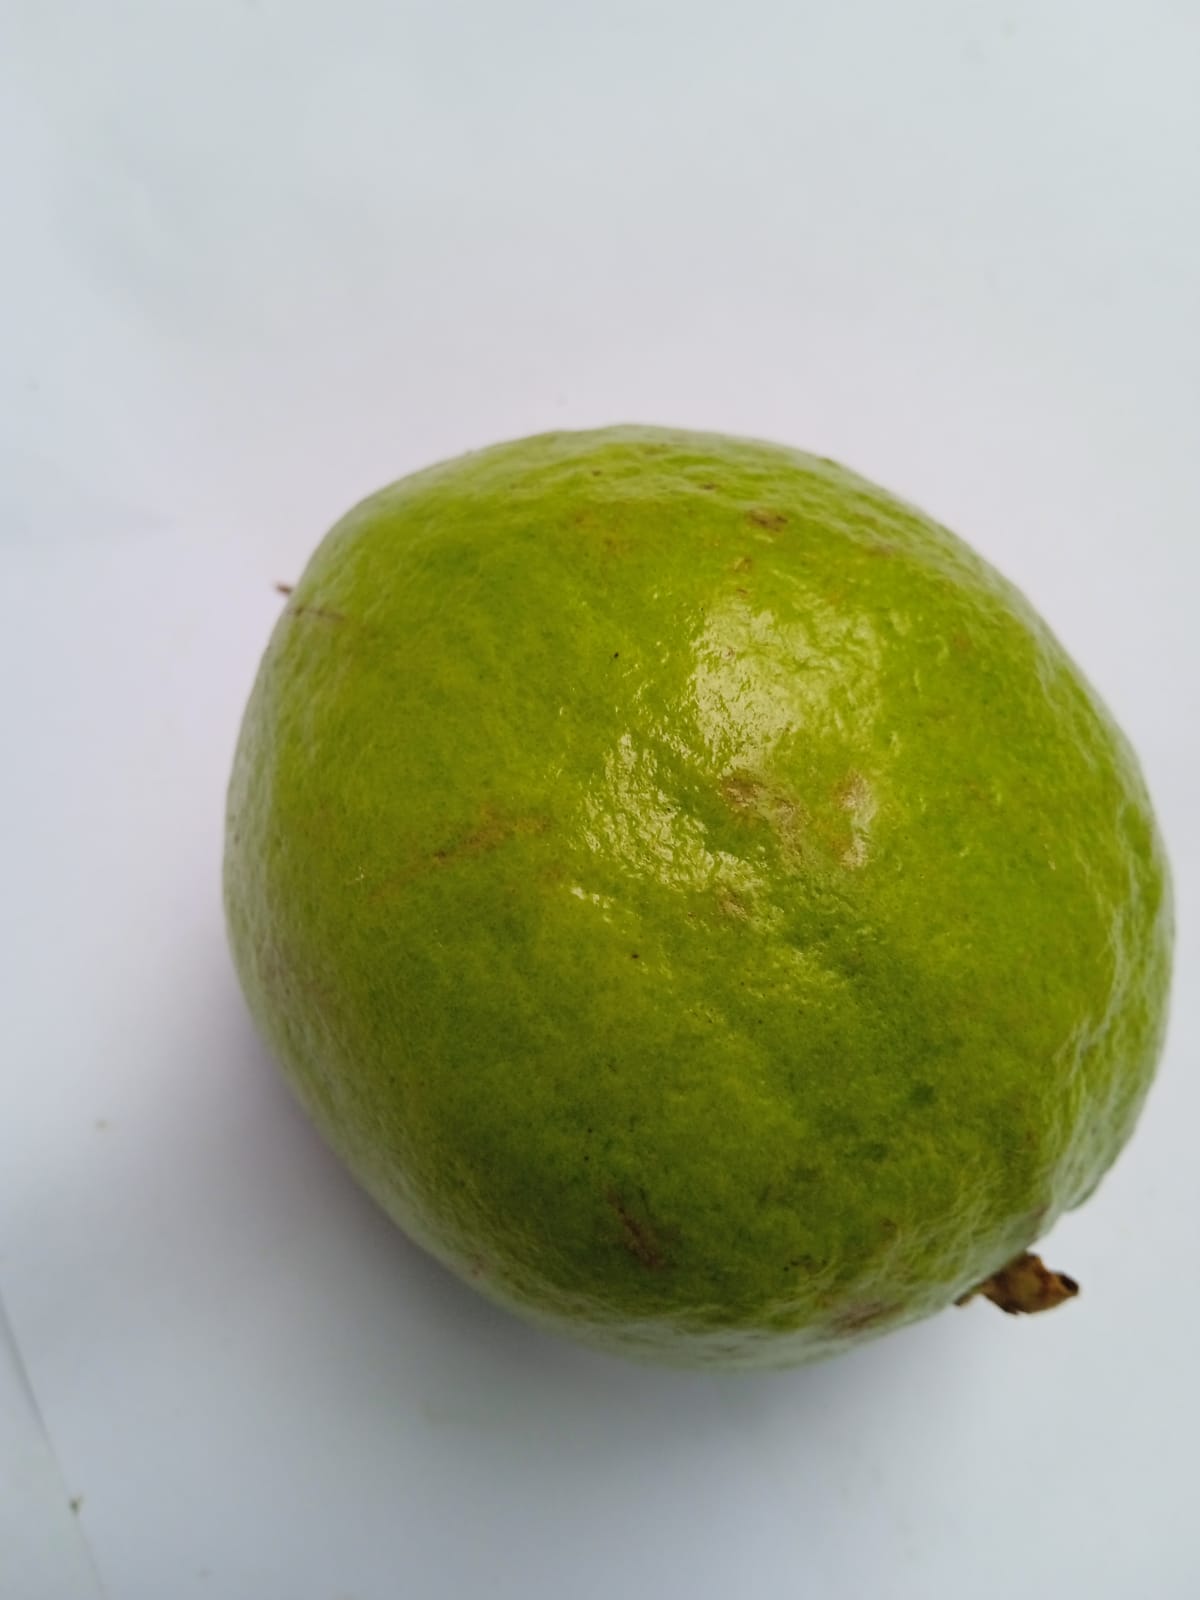
Fruit: guava
Condition: fresh